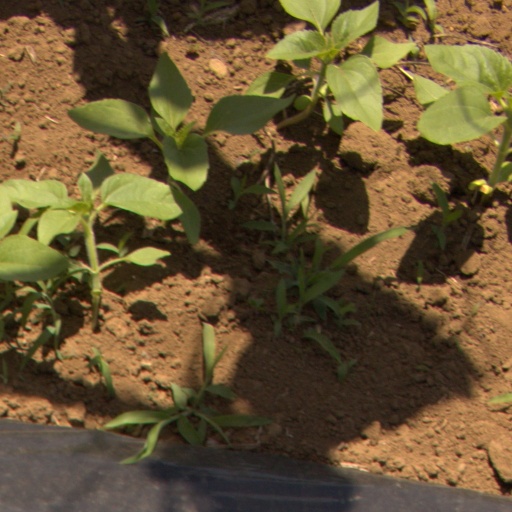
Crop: Jerusalem artichoke